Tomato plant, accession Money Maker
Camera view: horizontal (90 deg, fisheye); turntable rotation: 150 degrees
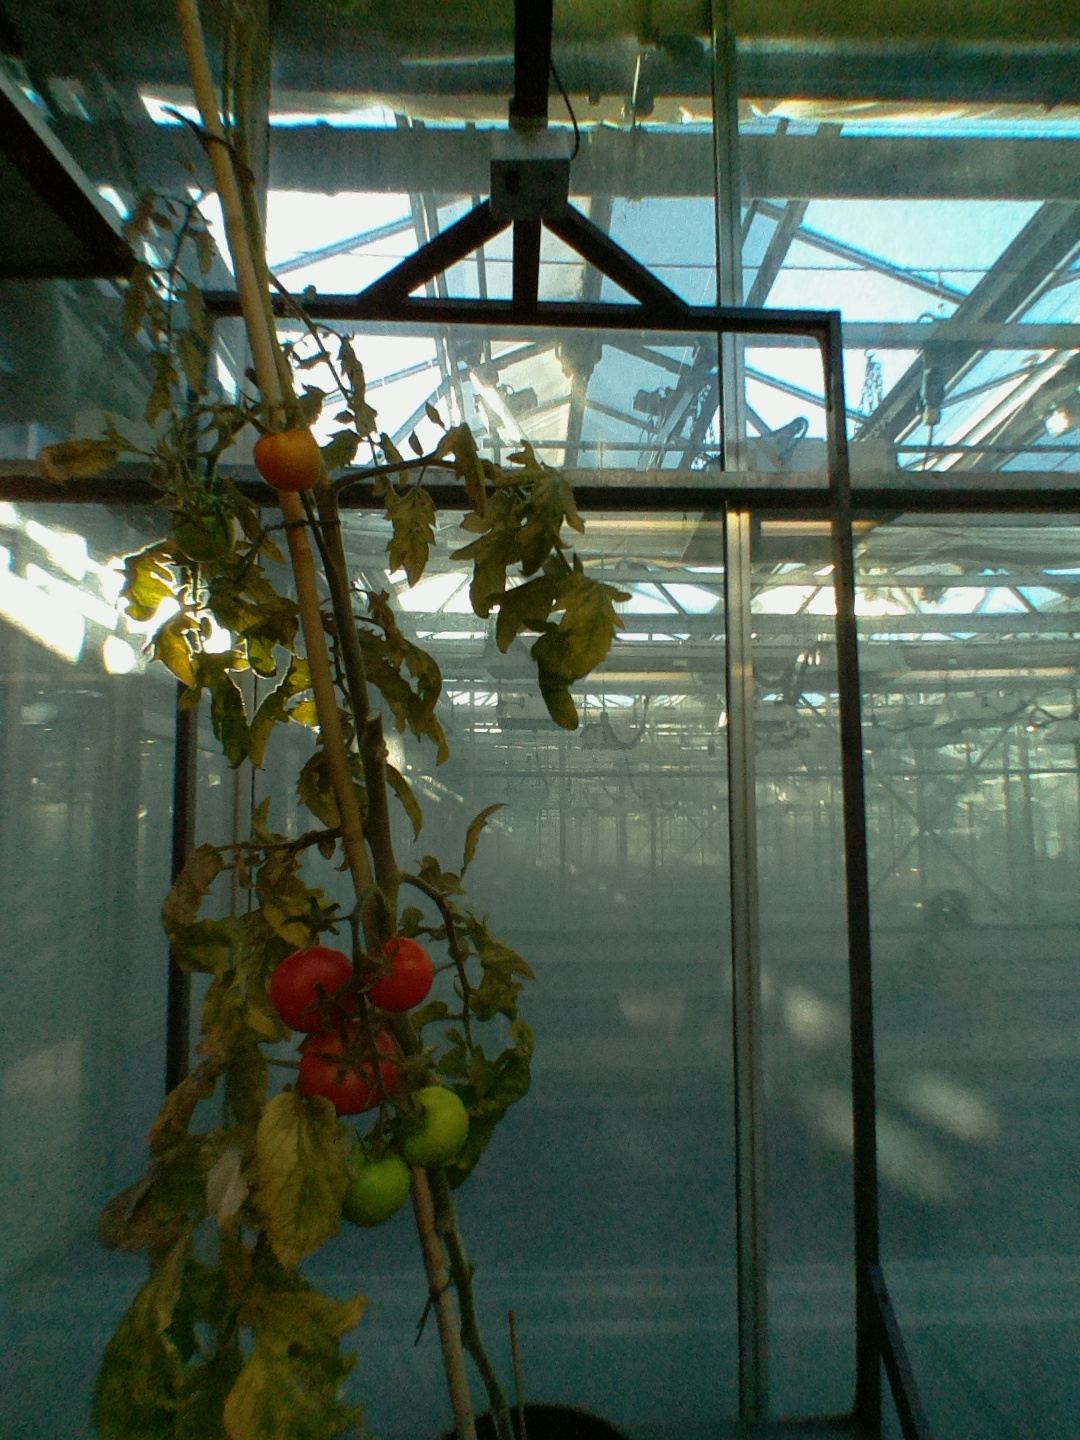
BBCH growth stage 84: 40%-50% of fruits show typical fully ripe color